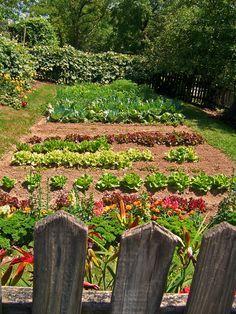
Bustani ndogo iliyopandwa mazao mbalimbali yaliyojipangilia katika matuta zikiwemo mboga za majani, ndani ya uzio uliotengenezwa kwa kutumia mbao. Mboga hizo huvunwa na kupelekwa masokoni kwa ajili ya mauzo.